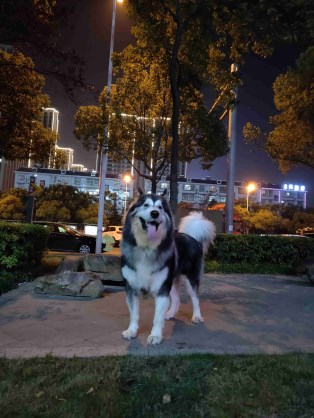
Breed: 1324-n000004-malamute